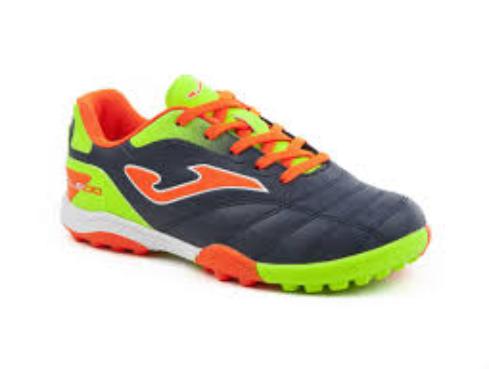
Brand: Joma-1
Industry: Clothes